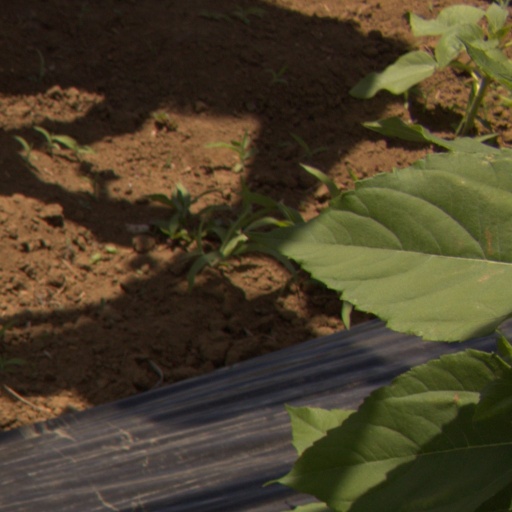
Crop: Jerusalem artichoke